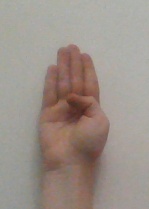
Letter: kaaf